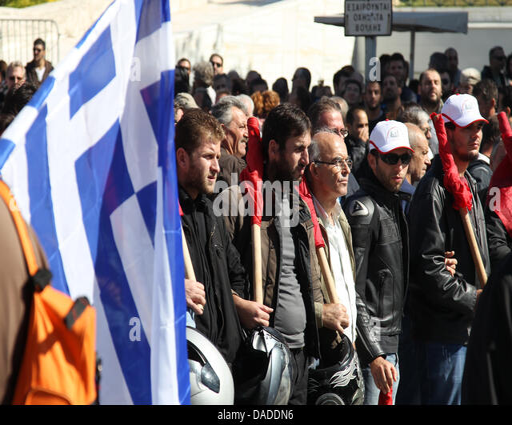
people demonstrate in the streets .